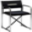
Label: chair